Dumping in Dixie

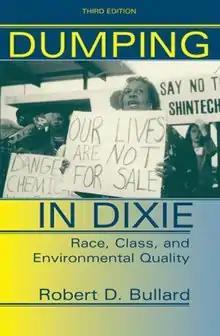
Cover of third edition

Dumping in Dixie is a 1990 book by the American professor, author, activist, and environmental sociologist Robert D. Bullard. Bullard spotlights the quintessence of the economic, social, and psychological consequences induced by the siting of noxious facilities in mobilizing the African American community. Starting with the assertion that every human has the right to a healthy environment, the book documents the journey of five American communities of color as they rally to safeguard their health and homes from the lethal effects of pollution. Further, Bullard investigates the heterogeneous obstacles to social and environmental justice that African American communities often encounter. "Dumping in Dixie" is widely acknowledged as the first book to discuss environmental injustices and distill the concept of environmental justice holistically. Since the publication of "Dumping in Dixie", Bullard has emerged as one of the seminal figures of the environmental justice movement; some even label Bullard as the "father of environmental justice".